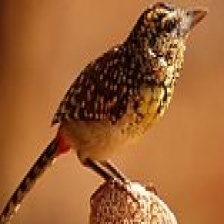
Species: D-ARNAUDS BARBET
Scientific name: TRACHYPHONUS DARNAUDII